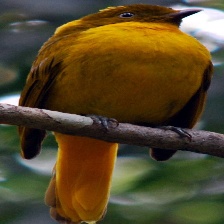
Species: GOLDEN BOWER BIRD
Scientific name: PRIONODURA NEWTONIANA